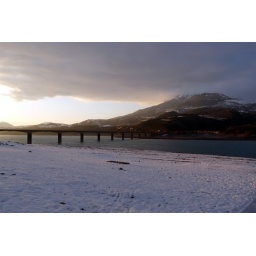
A bridge over cold water